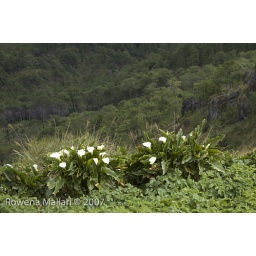
calla lily by the road side in the highest highway in the Philippines